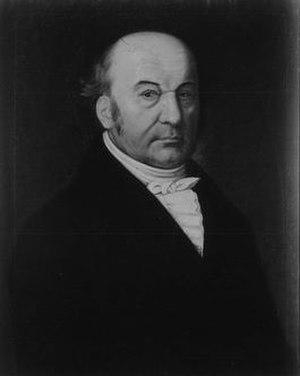
Le musée de l'université de Tübingen est un établissement muséographique universitaire dont les collections sont installées dans le château Hohentübingen ainsi qu'au sein d'autres bâtiments de Tübingen, ville située dans le Land de Bade-Wurtemberg. Le musée est créé en octobre 2006.